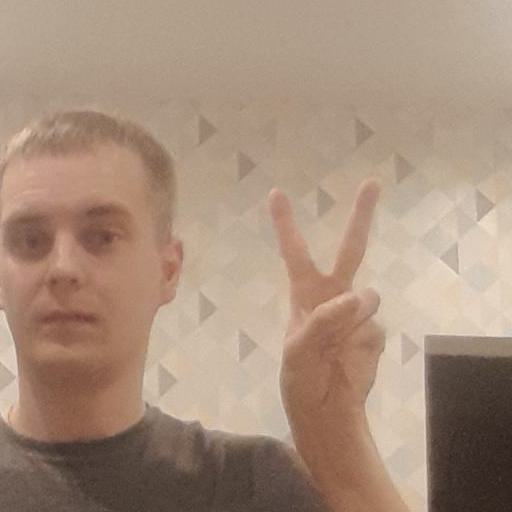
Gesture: peace